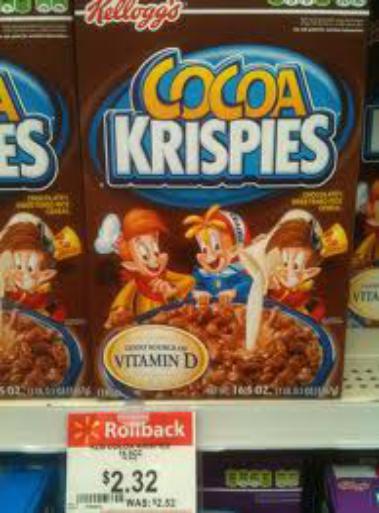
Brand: Cocoa Krispies
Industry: Food